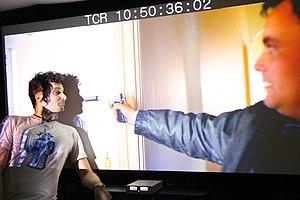
Cristobal Tapia de Veer en post-production pour Utopia Español: Cristobal Tapia de Veer en post-production para Utopia
Juan Cristobal Tapia de Veer, né le 18 octobre 1973, également connu sous le nom de Cristo, est un multi-instrumentiste, compositeur et réalisateur artistique de musique de films et télévision basé à Montréal au Québec. Il est surtout connu pour avoir composé la bande sonore de la série britannique Utopia, pour lequel il a remporté le prix de la meilleure bande sonore originale aux Craft Awards du Royal Television Society en 2013.